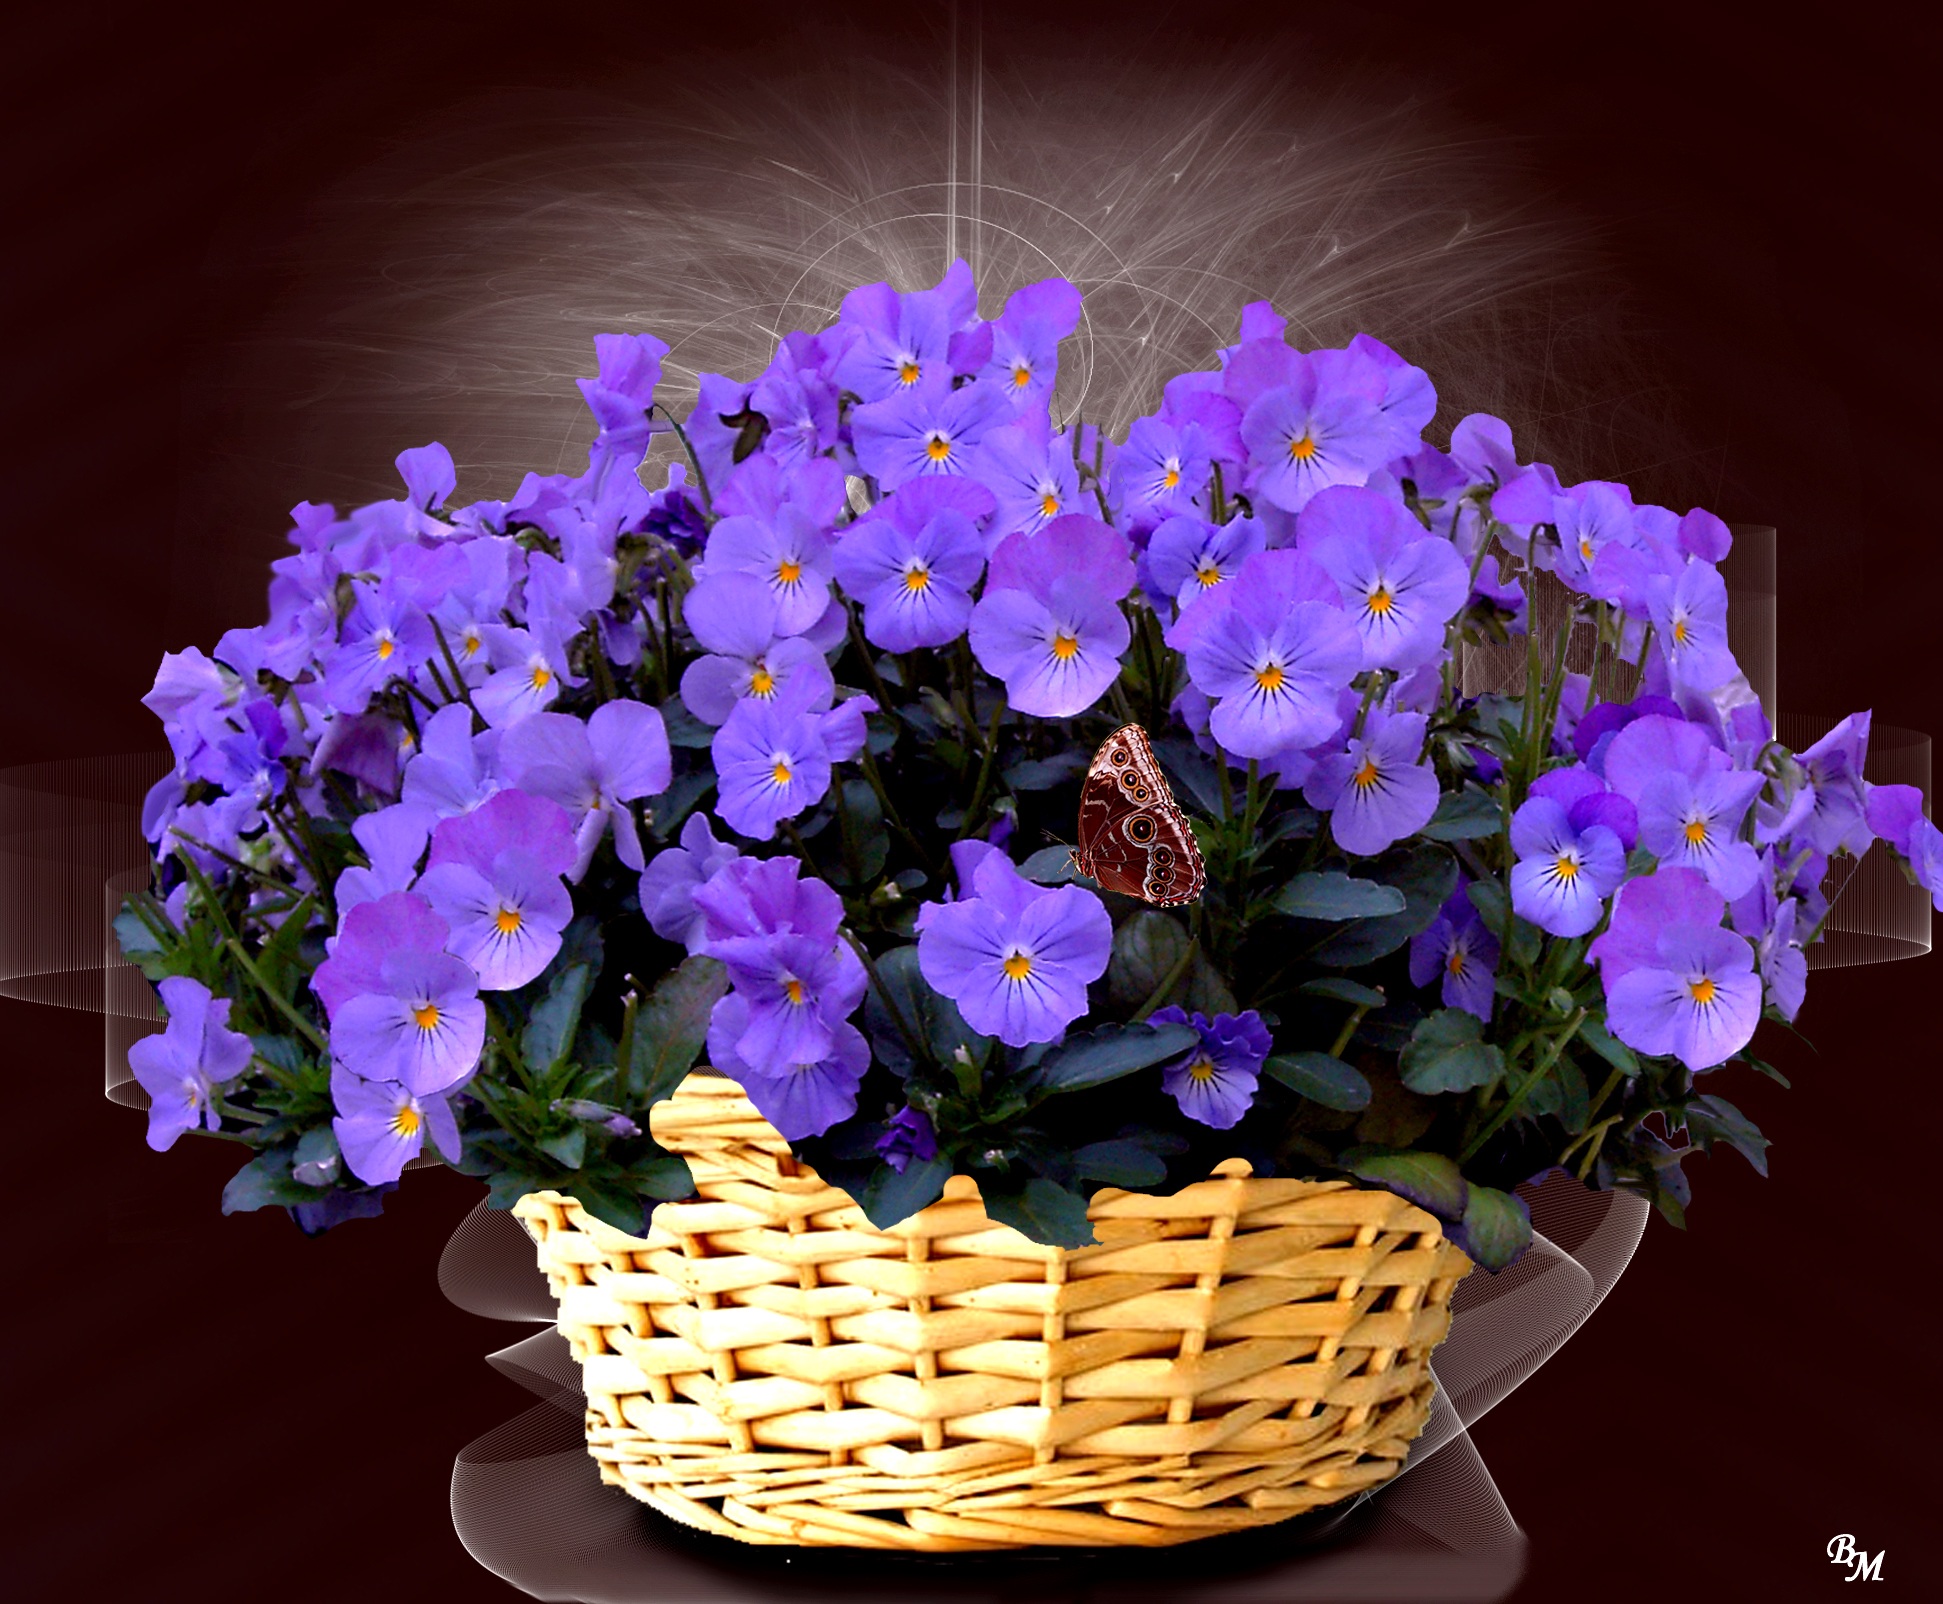
plant, flower, purple, petal, flowers, violet, floristry, viola, bellflower, flowering plant, flower bouquet, cut flowers, floral design, blue purple, land plant, violet family, flower arranging